Hulsanpes

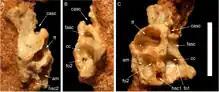
Right partial wall of the braincase

The first fossil remains of "Hulsanpes" were discovered in 1970 during the third Polish-Mongolian expedition at Khulsan in the Gobi Desert. Twelve years later, the type species, "Hulsanpes perlei", was named and described by the Polish palaeontologist Halszka Osmólska in 1982. "Hulsanpes" is based on the holotype fossil specimen ZPAL MgD-I/173, uncovered in a sandstone layer of the Barun Goyot Formation, dating from the Late Campanian (roughly 72 million years ago). It consists of a partial braincase fragment and the right metatarsus composed by the second, third and fourth metatarsals and three pedal phalanges from an apparently immature individual. Osmólska mentioned the braincase as preserved in the holotype but this element was never described. Based on the unusual morphology of the metatarsus and second phalanges she concluded that "Hulsanpes" represented a deinonychosaur taxon, but due to the lack of more material, she tentatively classified the genus as a dromaeosaurid taxon. In an etymological aspect, the generic name, "Hulsanpes", can be translated as "Khulsan pes" and is derived from the Latinized name of the type locality Khulsan and the Latin "pēs" meaning "foot" ("Hulsan" + "pēs"). The specific name, "perlei", is in honour to the veteran Mongolian paleontologist Altangerel Perle.